44th Anti-Aircraft Brigade (United Kingdom)

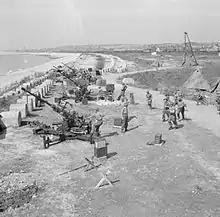
Bofors guns on anti-Diver duty, South Coast, 1944

In March 1944, 44 AA Bde HQ was moved from Manchester to take over the AA defences on the Isle of Wight. Here it came under the command of 6 AA Group, which had responsibility for covering the 'Overlord' embarkation ports around the Solent and Portsmouth. The brigade established its HQ at 'Broadlands', Staplers Road, Newport, and took over command of 82nd (Essex) HAA Rgt and 151st LAA Rgt from 47 AA Bde and was soon reinforced. Additional LAA guns (mainly Bofors, with a few Oerlikon 20 mm cannon) were sited singly at Yarmouth, Shanklin, Sandown and Ventnor.